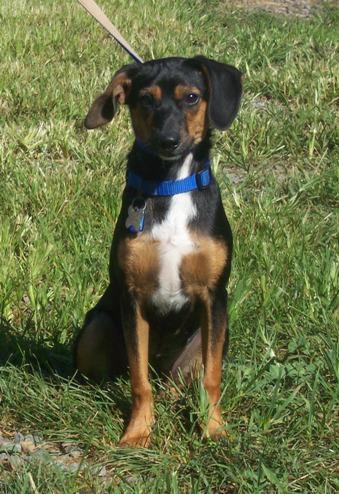
black-and-tan_coonhound